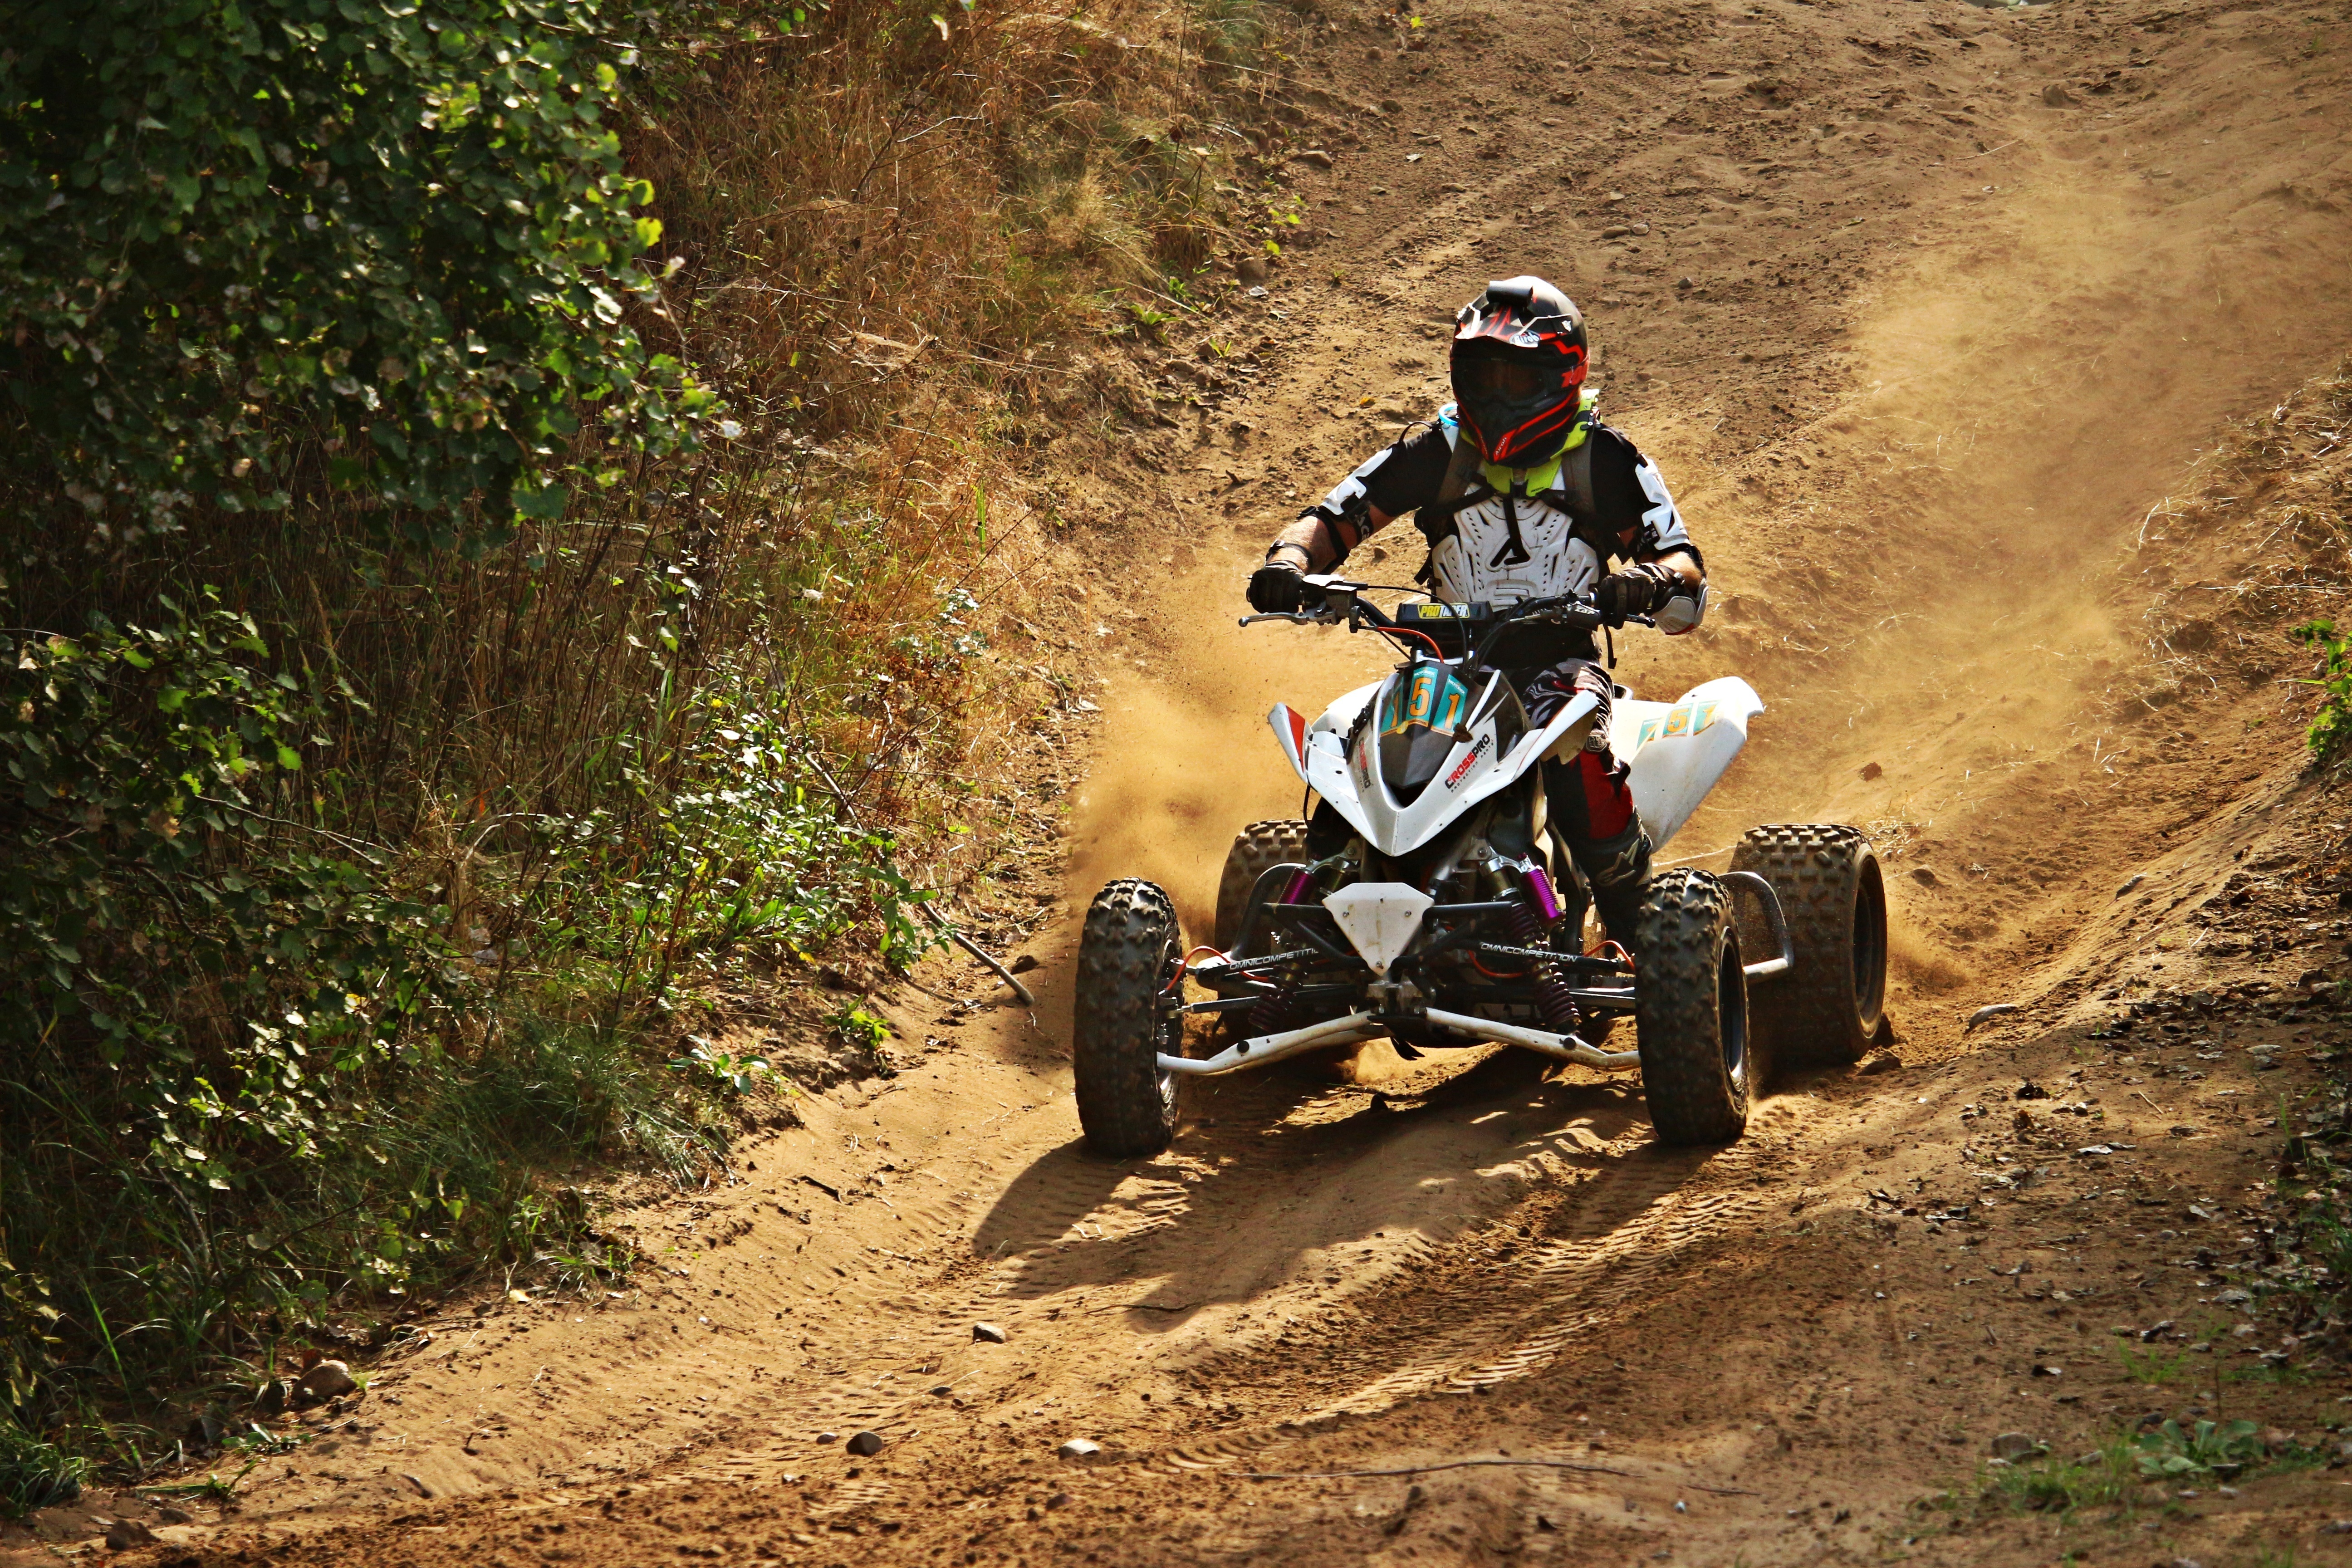
sand, trail, bicycle, vehicle, motorcycle, motocross, soil, cross, extreme sport, mountain bike, race, sports, racing, quad, motorsport, freeride, atv, enduro, mountain biking, motocross ride, motorcycle sport, all terrain vehicle, motorcycle racing, downhill mountain biking, off roading, endurocross